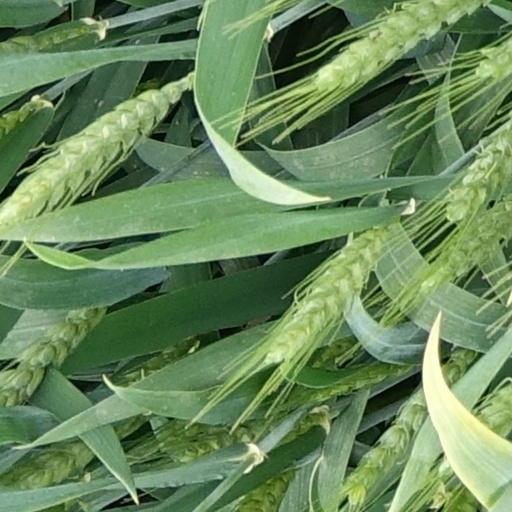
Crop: wheat